Palermo, Buenos Aires

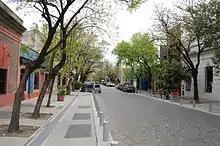
Cobblestoned street with low houses in Palermo Soho

Palermo Viejo (Old Palermo) is, as its name implies, the oldest part. It runs from Santa Fe Avenue south to Córdoba Avenue, and from Avenida Dorrego east to Coronel Díaz Street. The neighborhood is centered on Plaza Palermo Viejo, and reflects an older Spanish Colonial Revival style in architecture, often "recycled" with modern elements. The new headquarters of the National Research Council, opened in 2011 in the refurbished former GIOL winery, is a notable recent example of this trend.